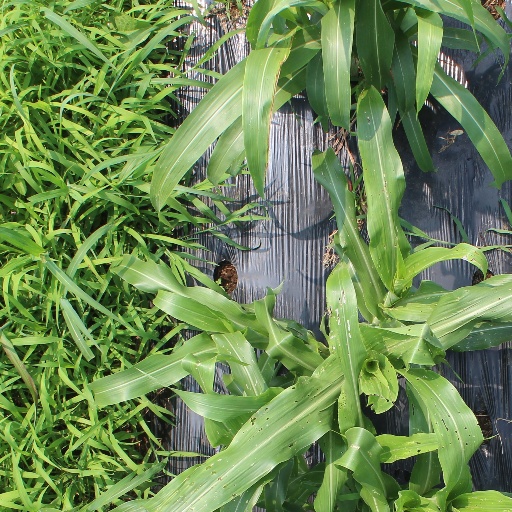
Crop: sorghum